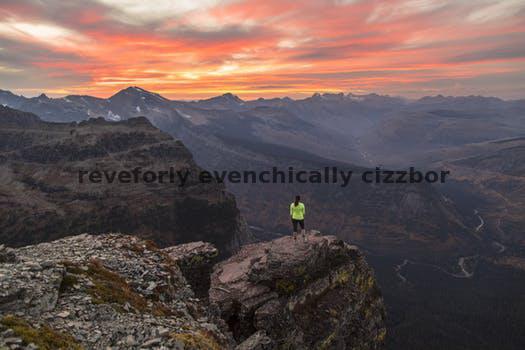
Label: Watermark